John Frederick Amelung

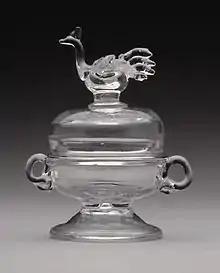
Sugar bowl from a child's tea set, Los Angeles County Museum of Art

John Frederick Amelung (c. 1741–1798) was a German-American glass artist active in Maryland.